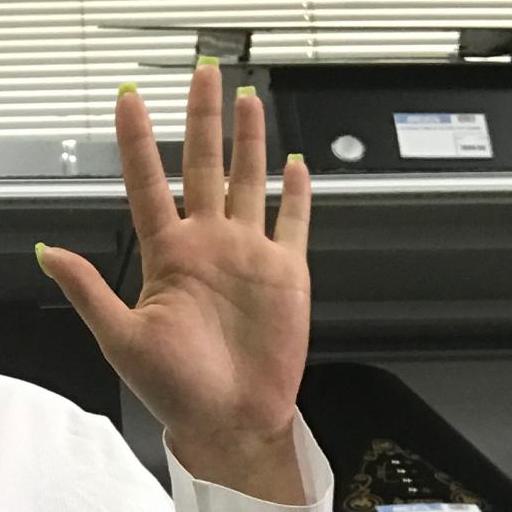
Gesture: palm